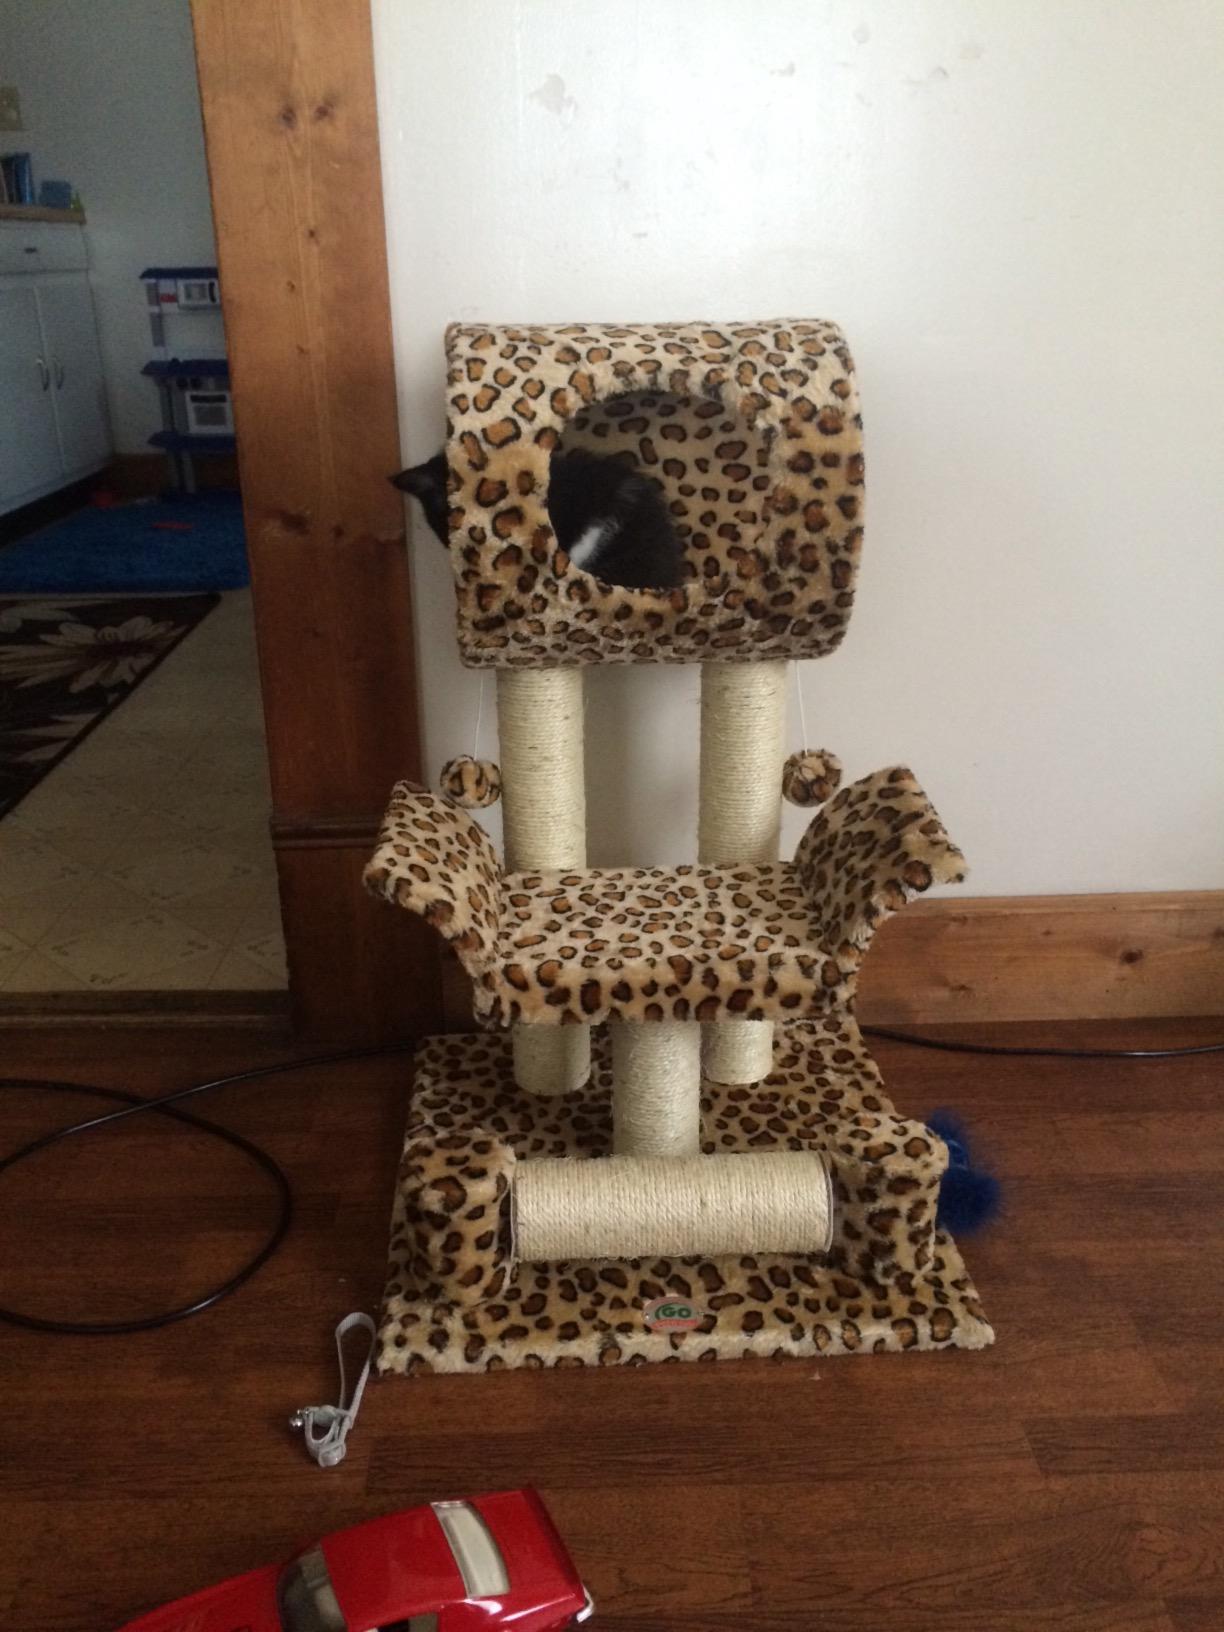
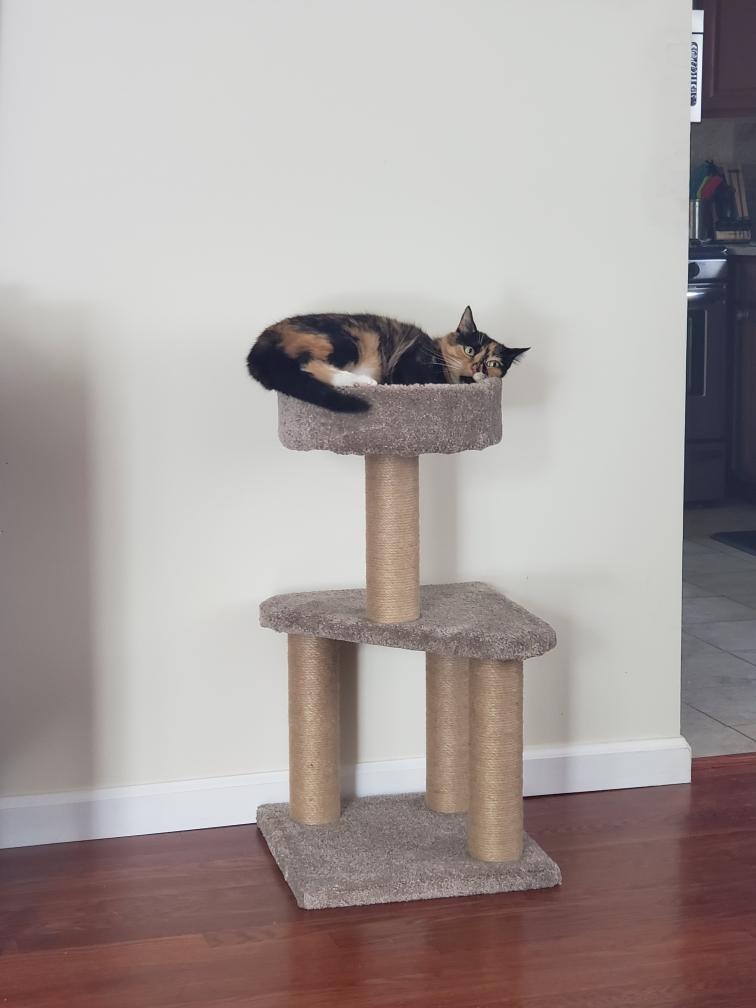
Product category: items_cat tree
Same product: no